Dharmendra

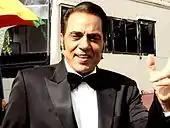
Dharmendra at an event in 2011

Before the end of year, he delivered another blockbuster in "Pratiggya". The film along with its strong action scenes also had a significant comic track in the form of "slapstick" comedy which led to it being referred as a "masterpiece in comedy". In 1976, Dharmendra reunited with Ramanand Sagar for the action thriller "Charas". Set against the backdrop of the expulsion of Indian community from Uganda by its dictator Idi Amin in 1972, it opened to bumper response all over the nation and emerged a superhit at the box office. His other release of the year, M. A. Thirumugam's family drama film "Maa" was thrashed by critics, but still went on to become a success. The year 1977 proved to be a big one for Dharmendra with a mega blockbuster in Manmohan Desai's action drama "Dharam Veer", a superhit in another of Desai's masala film "Chacha Bhatija", followed by two more successful films in Arjun Hingorani's mystery thriller "Khel Khilari Ka" and Pramod Chakravorty's action comedy "Dream Girl". In the United Kingdom, "Dharam Veer" had 23 shows in 5 cities. Driven by the success of Rafi's songs, the film took a record initial of £50,000 in the UK, equivalent to . In addition, the film sold 32 million tickets in the Soviet Union.